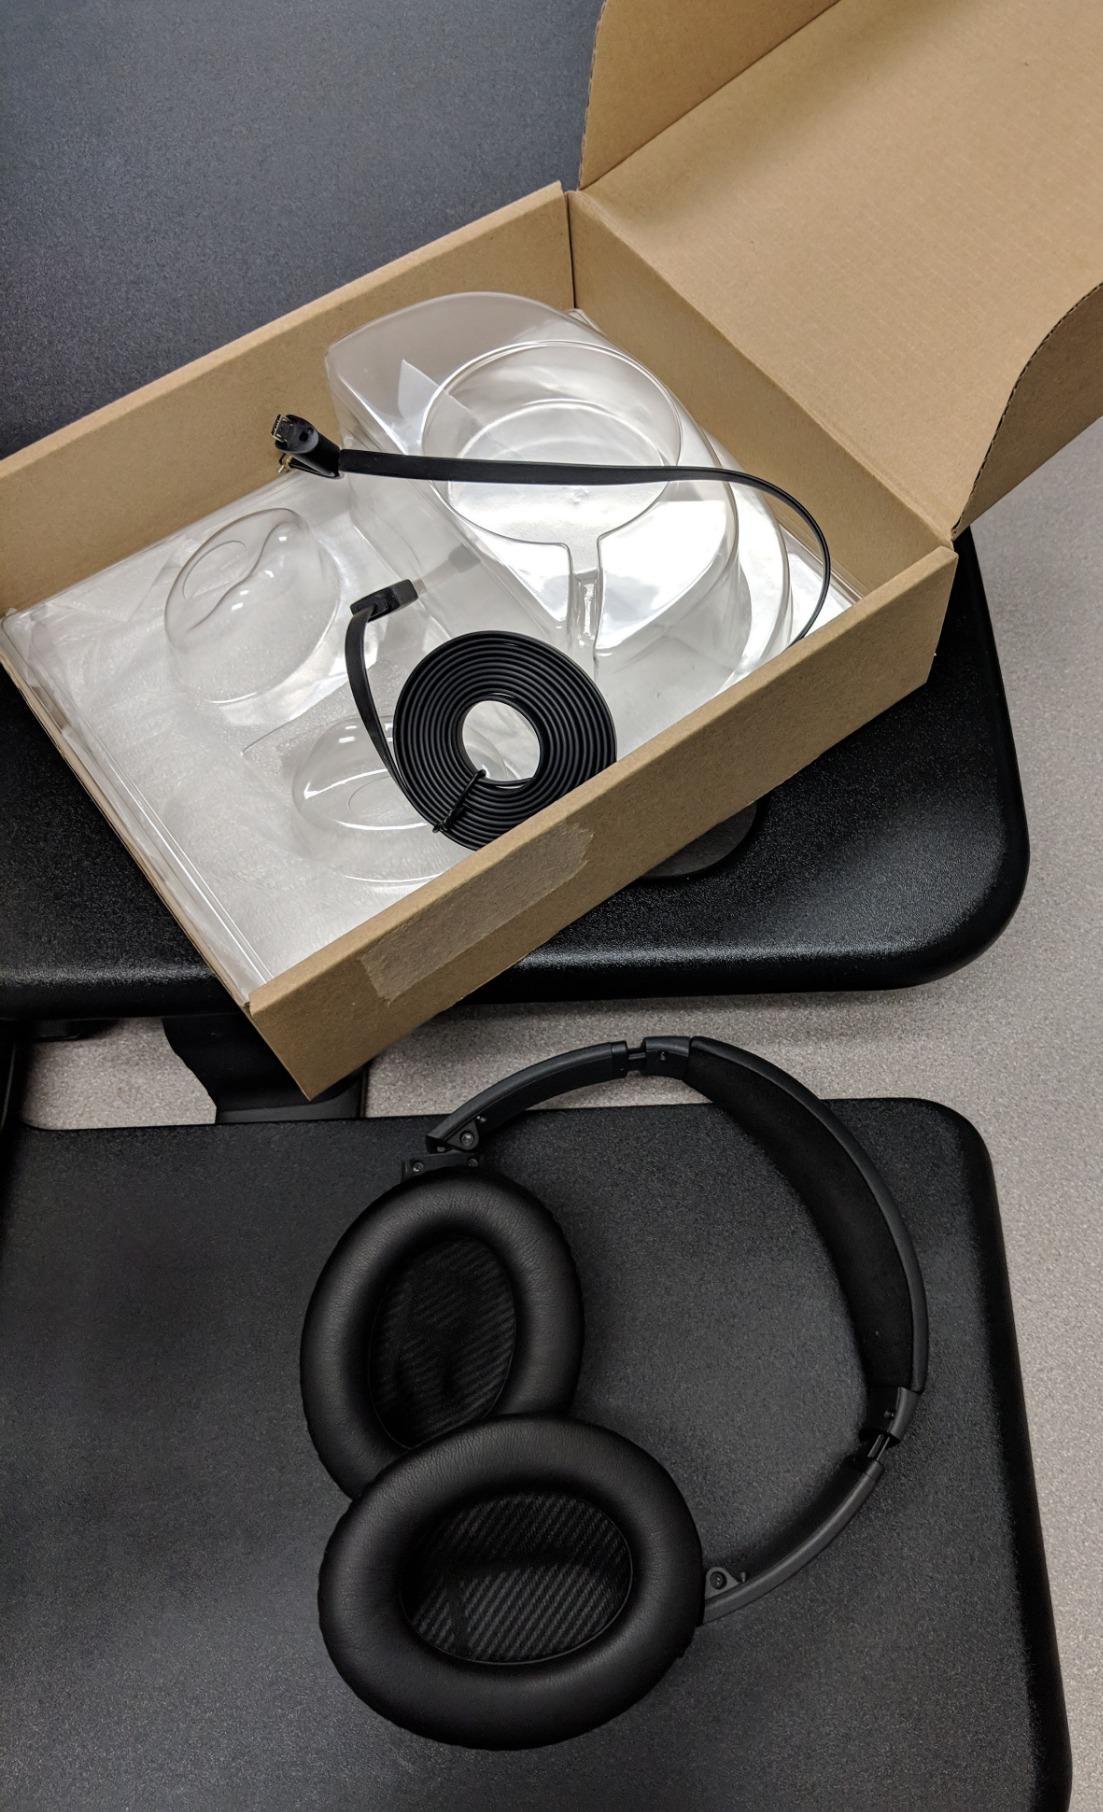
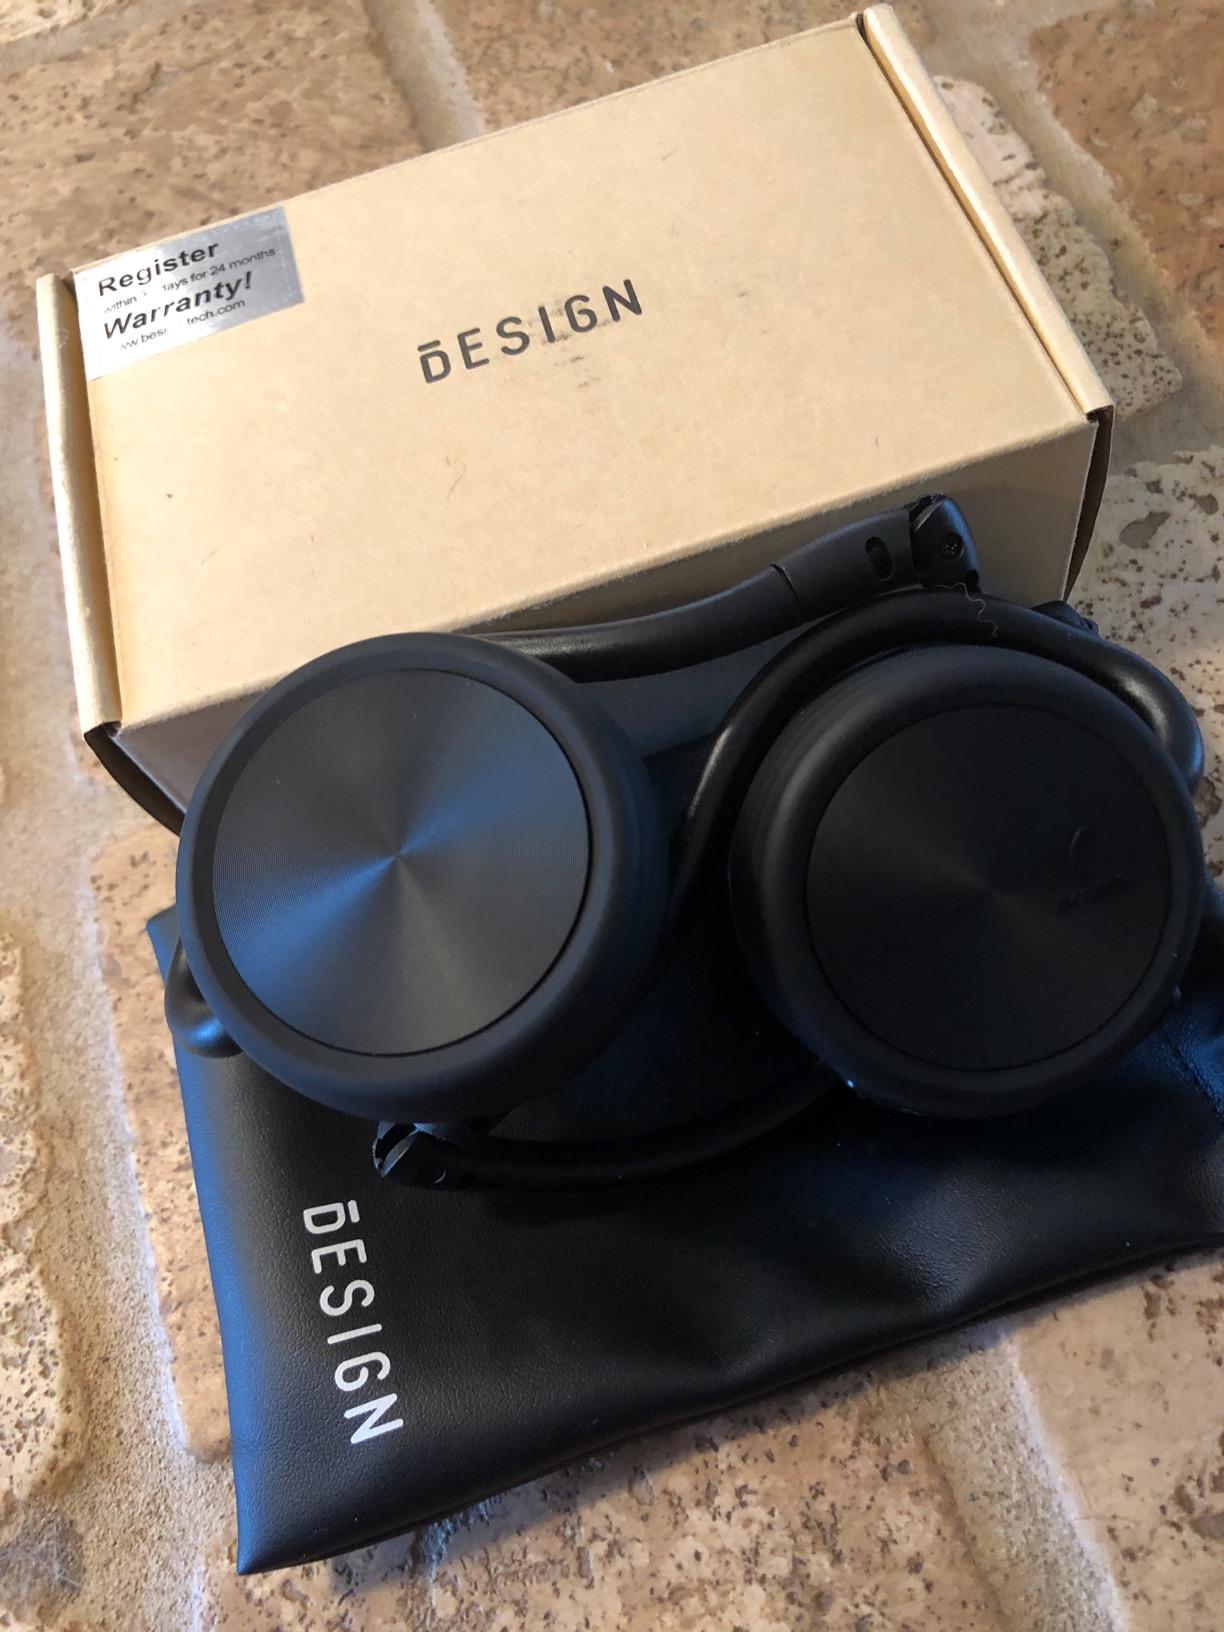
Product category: headphones
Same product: no